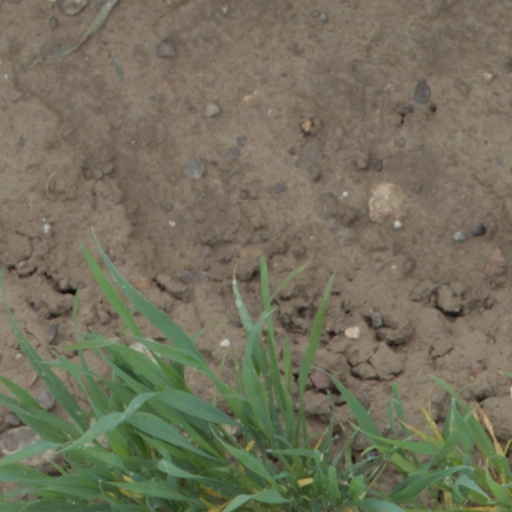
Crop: wheat